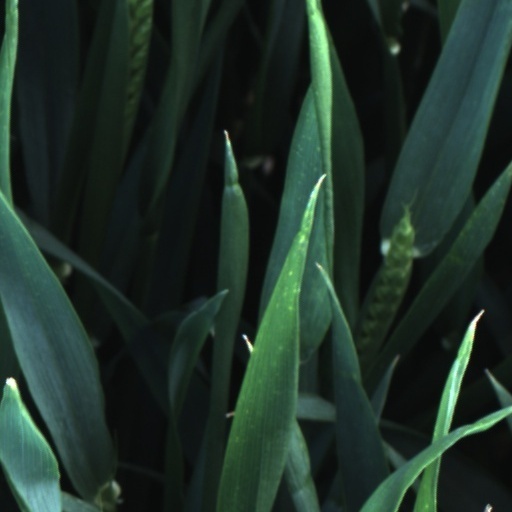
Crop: wheat